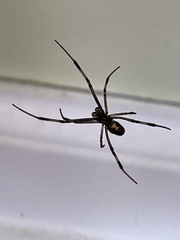
Species: Lactrodectus_hesperus